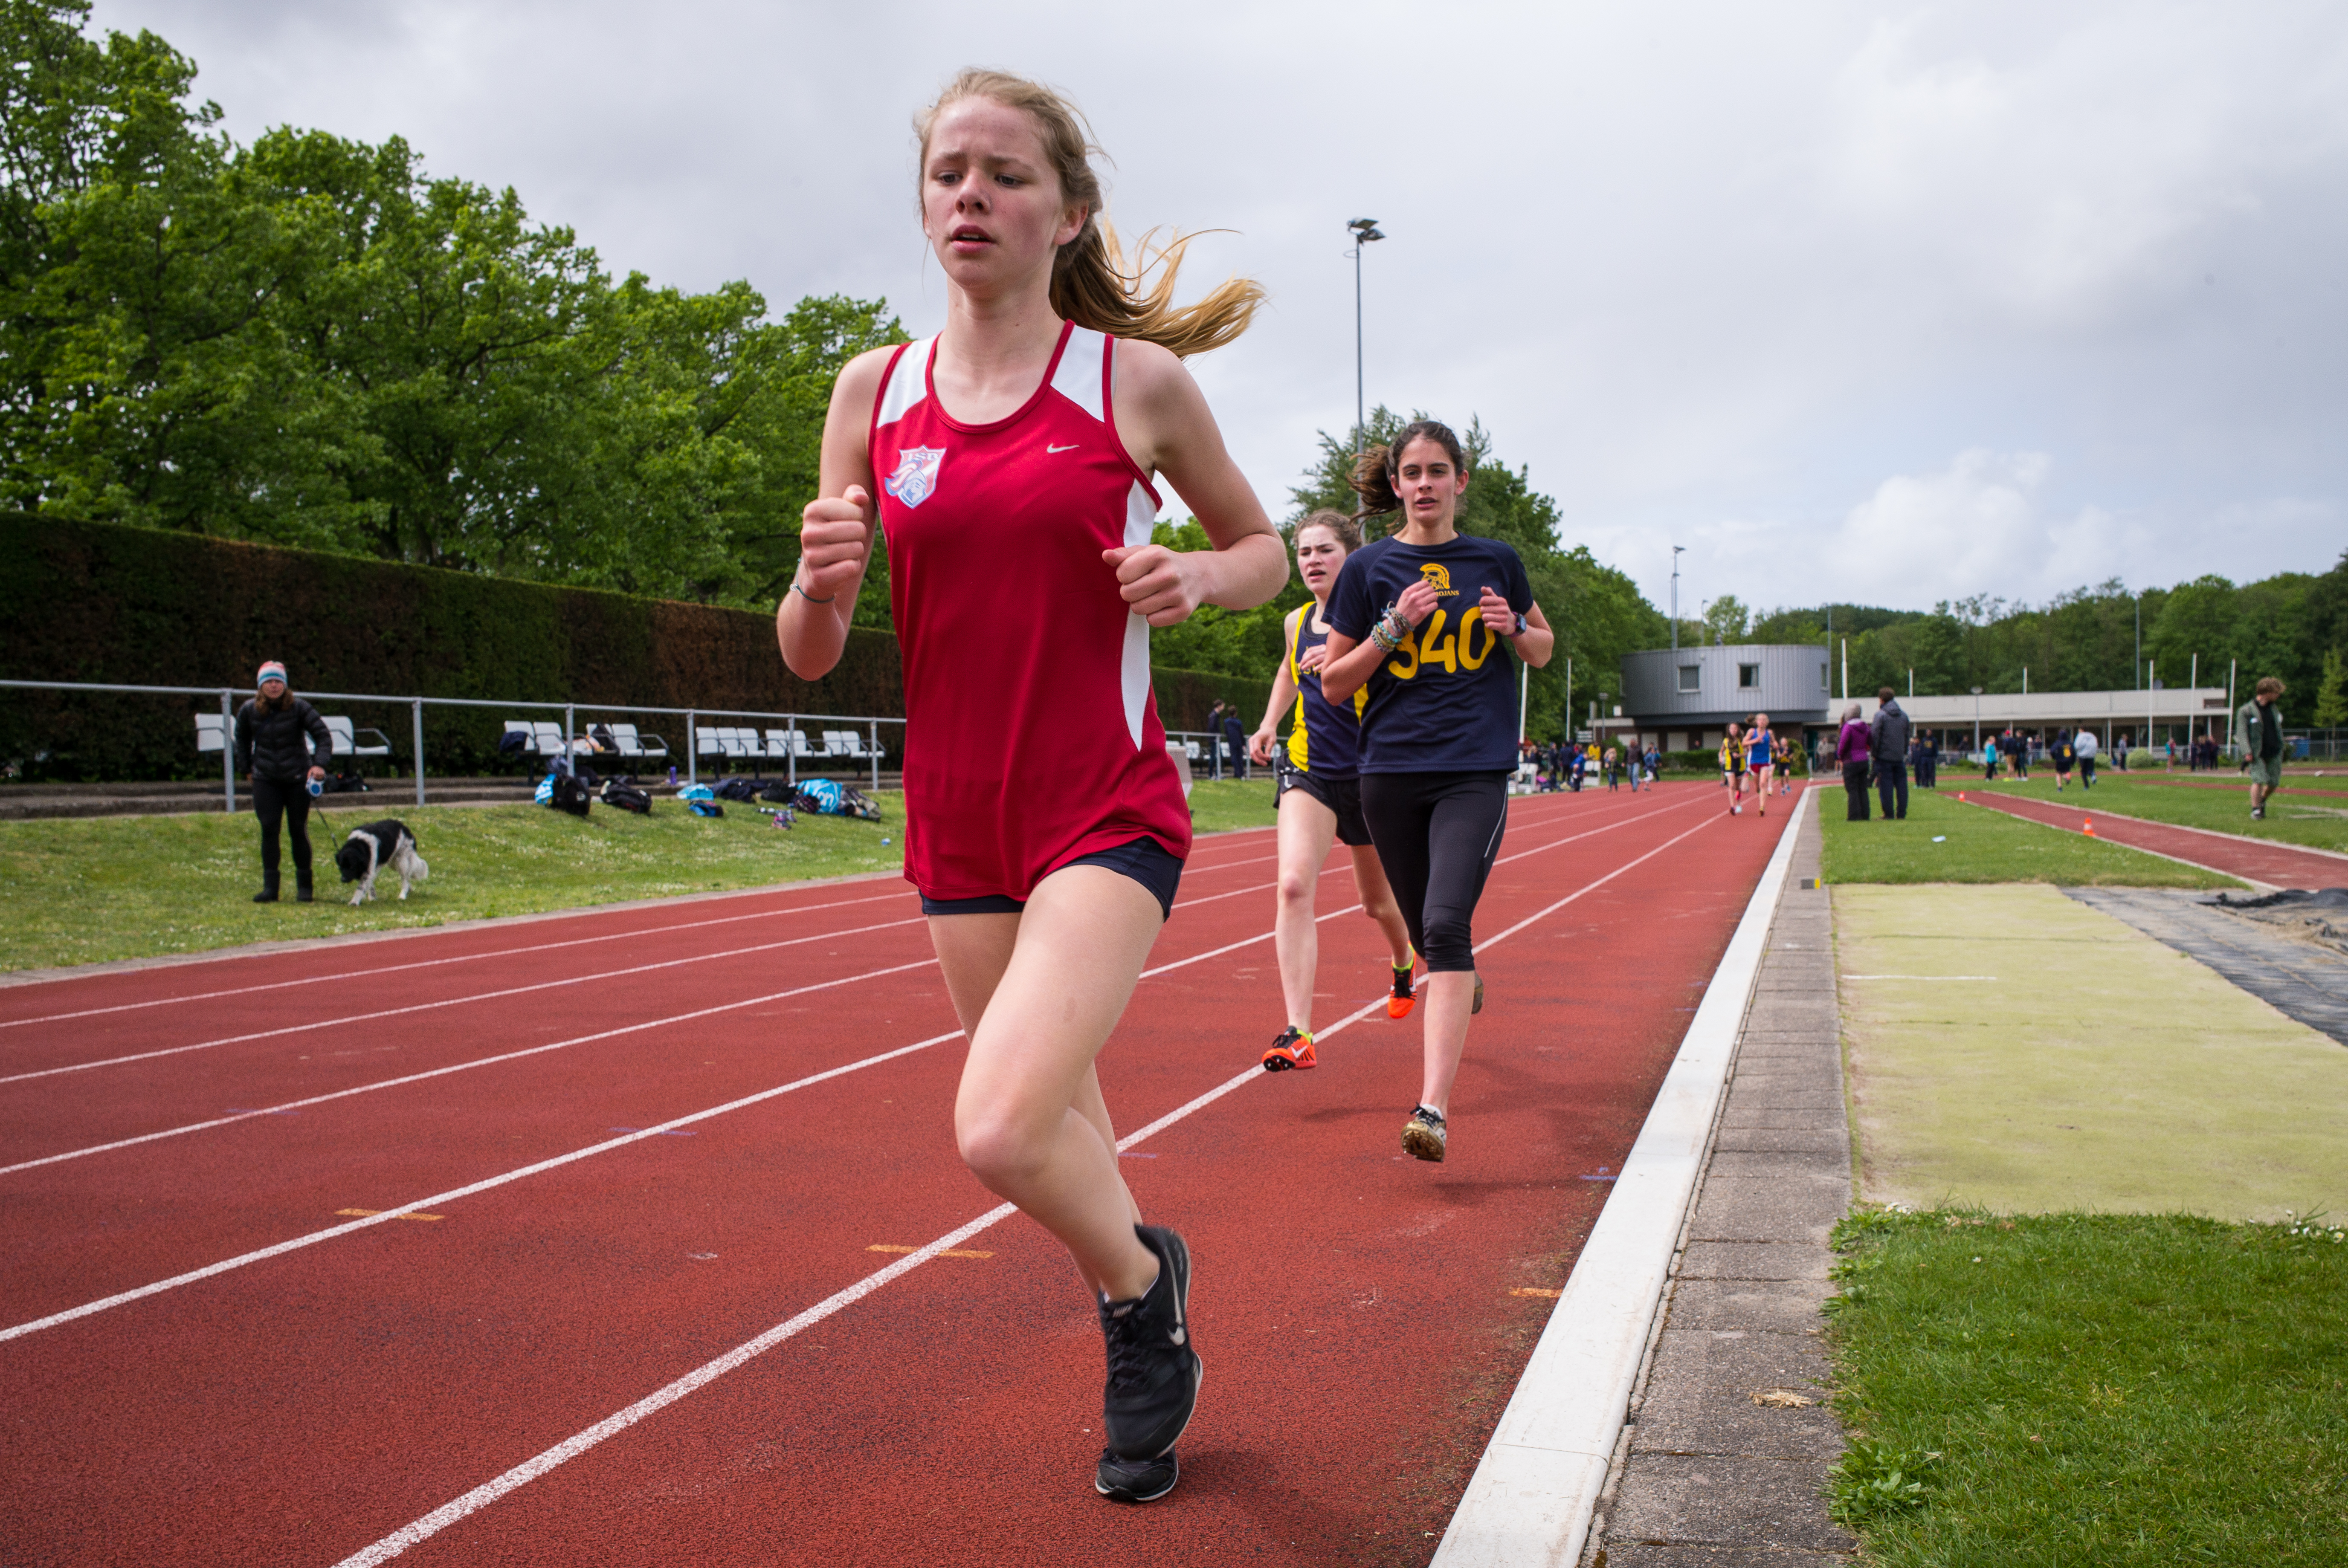
running, sports, endurance, athletics, sprint, physical exercise, human action, endurance sports, duathlon, track and field athletics, middle distance running, 800 metres